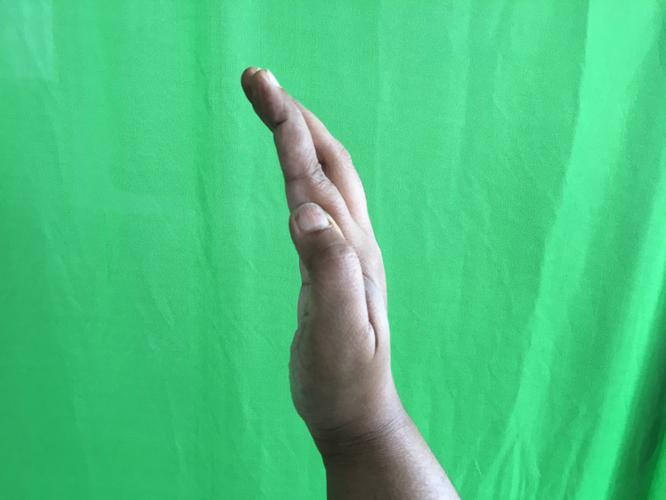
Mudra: Sarpasirsha
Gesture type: single_hand